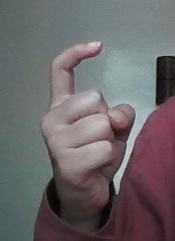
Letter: ra